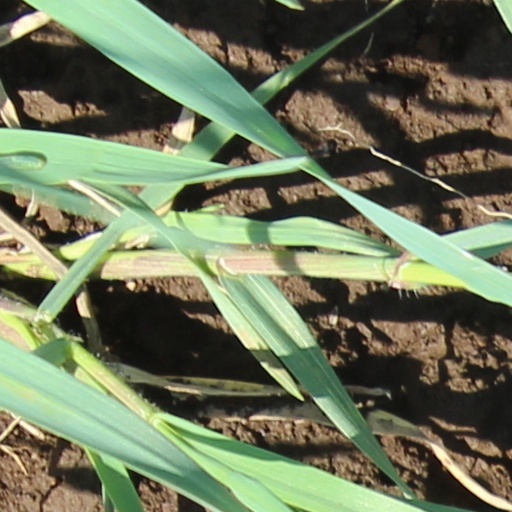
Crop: wheat